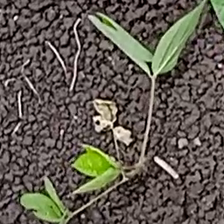
Weed species: Asian_Pigeonwings_(Clitoria Ternatea)